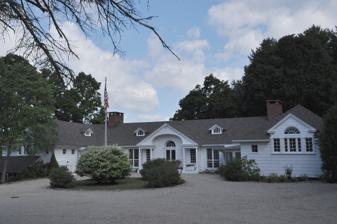
Building: Norfolk Country Club
Country: United States of America
Year built: 1915
United States historic place Norfolk Country Club House U.S. National Register of Historic Places Show map of Connecticut Show map of the United States Location 50 Golf Dr., Norfolk, Connecticut Coordinates 41°59′0″N 73°12′57″W / 41.98333°N 73.21583°W / 41.98333; -73.21583 Area 1 acre (0.40 ha) Built 1915 ( 1915 ) Architect Taylor, Alfredo S.G. Architectural style Georgian Revival MPS Taylor, Alfredo S. G., TR NRHP reference No. 82004458 Added to NRHP August 2, 1982 The Norfolk Country Club is a private country club at 50 Golf Drive in Norfolk, Connecticut .  Founded in the 1910s, it features a nine-hole golf course designed by A.W. Tillinghast , and a clubhouse designed by Alfredo S.G. Taylor that is listed on the National Register of Historic Places .  Activities at the club include dining and social events, golf, and tennis. Setting The Norfolk Country Club is located southwest of the village center of Norfolk, a summer resort community in the northwestern hills of Connecticut .  The club is set on the west side of Golf Drive, on a roughly L-shaped parcel of 36 acres (15 ha).  The clubhouse is located adjacent to Golf Drive, as are the tennis courts, with the golf course occupying most of its property.  The course was designed by A.W. Tillinghast and went into service in 1928. Clubhouse The clubhouse is a U-shaped wood frame structure with Georgian Revival design.  The open mouth of the U faces south toward the main parking area, and its western facade looks over the golf course, with a band of windows providing a view.  Two brick chimneys rise near the bends in the U.  Small gabled dormers adorn the roof faces on the inside of the U.  The main entrance is in the center of the U, sheltered by a projecting gabled portico, which is supported by round columns and has a segmented arch at its center.  The ends of the U legs have gabled ends with Palladian windows.  The clubhouse was built in 1915-17 to a design by Alfredo S.G. Taylor , a New York City architect who summered in Norfolk, and is credited with more than thirty commissions in the community. See also National Register of Historic Places listings in Litchfield County, Connecticut References